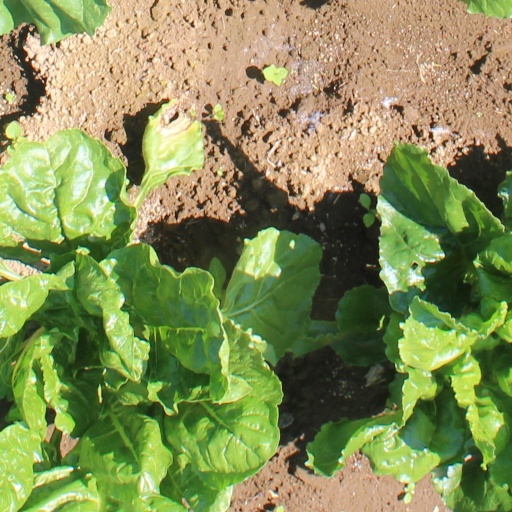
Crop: sugar beet